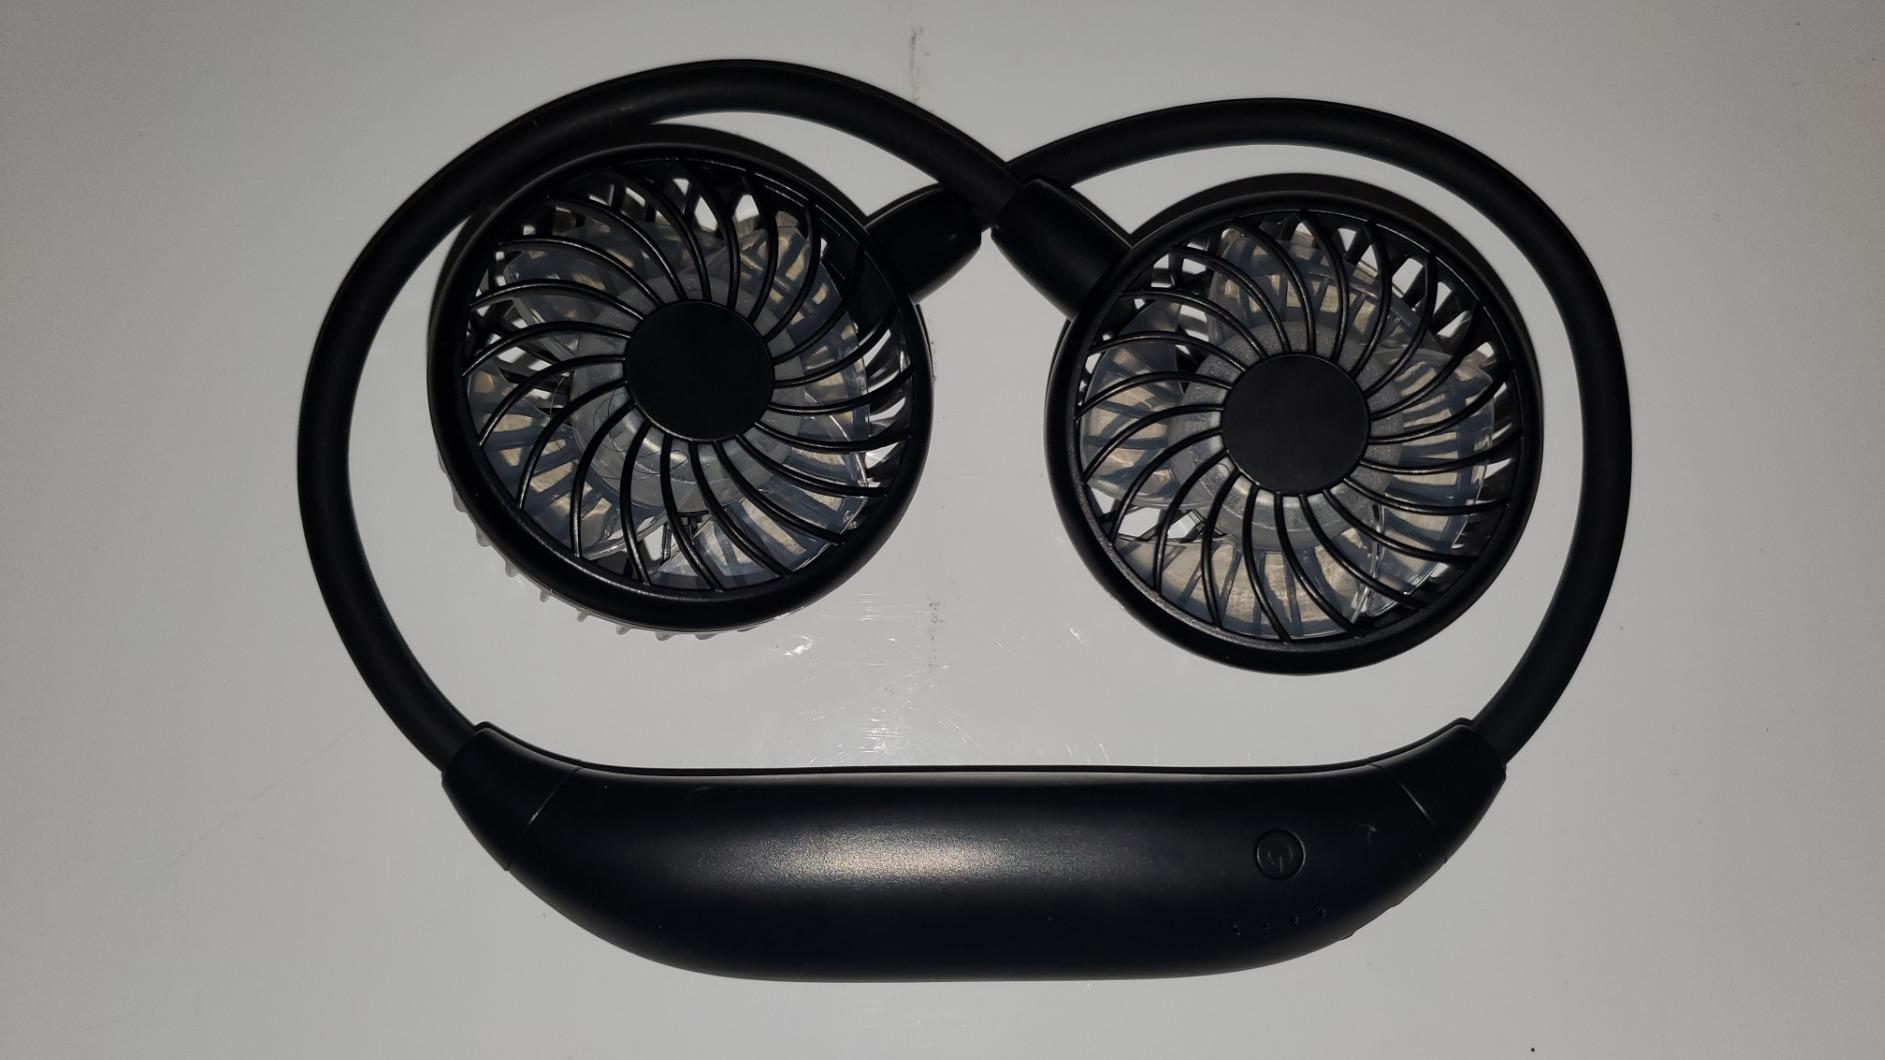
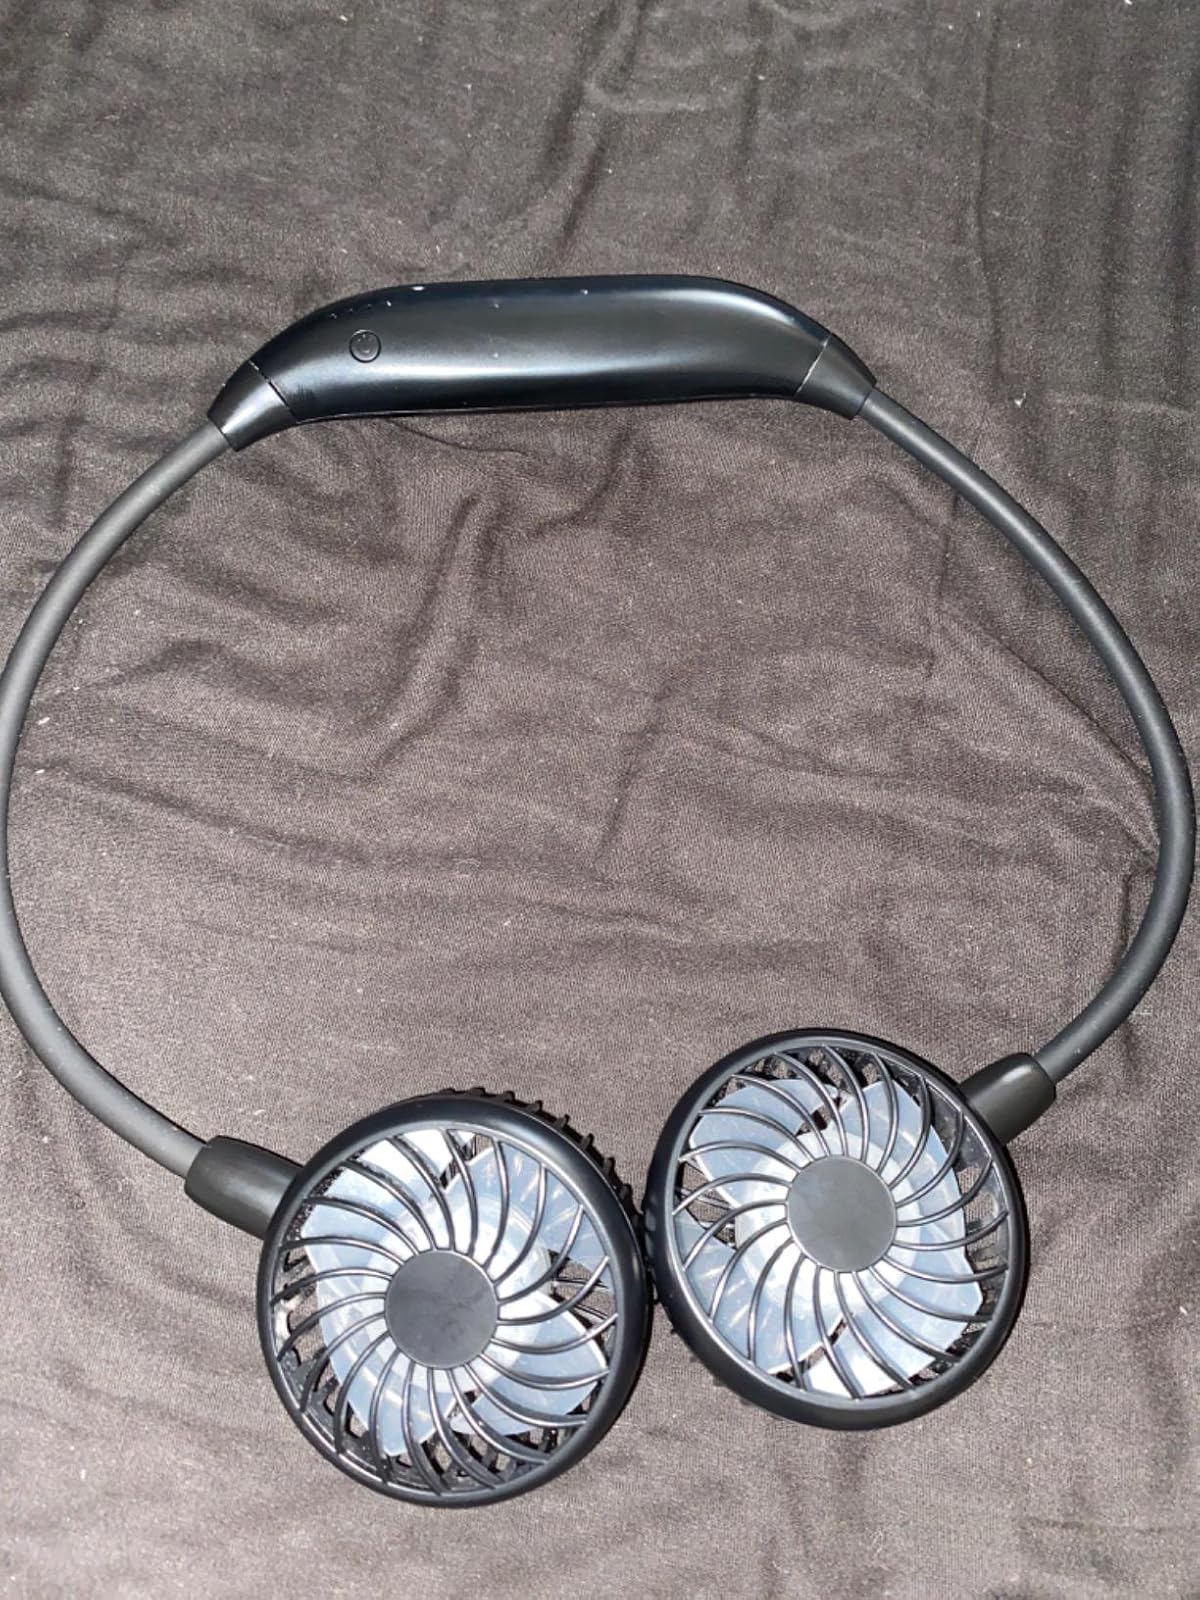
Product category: fan
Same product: yes